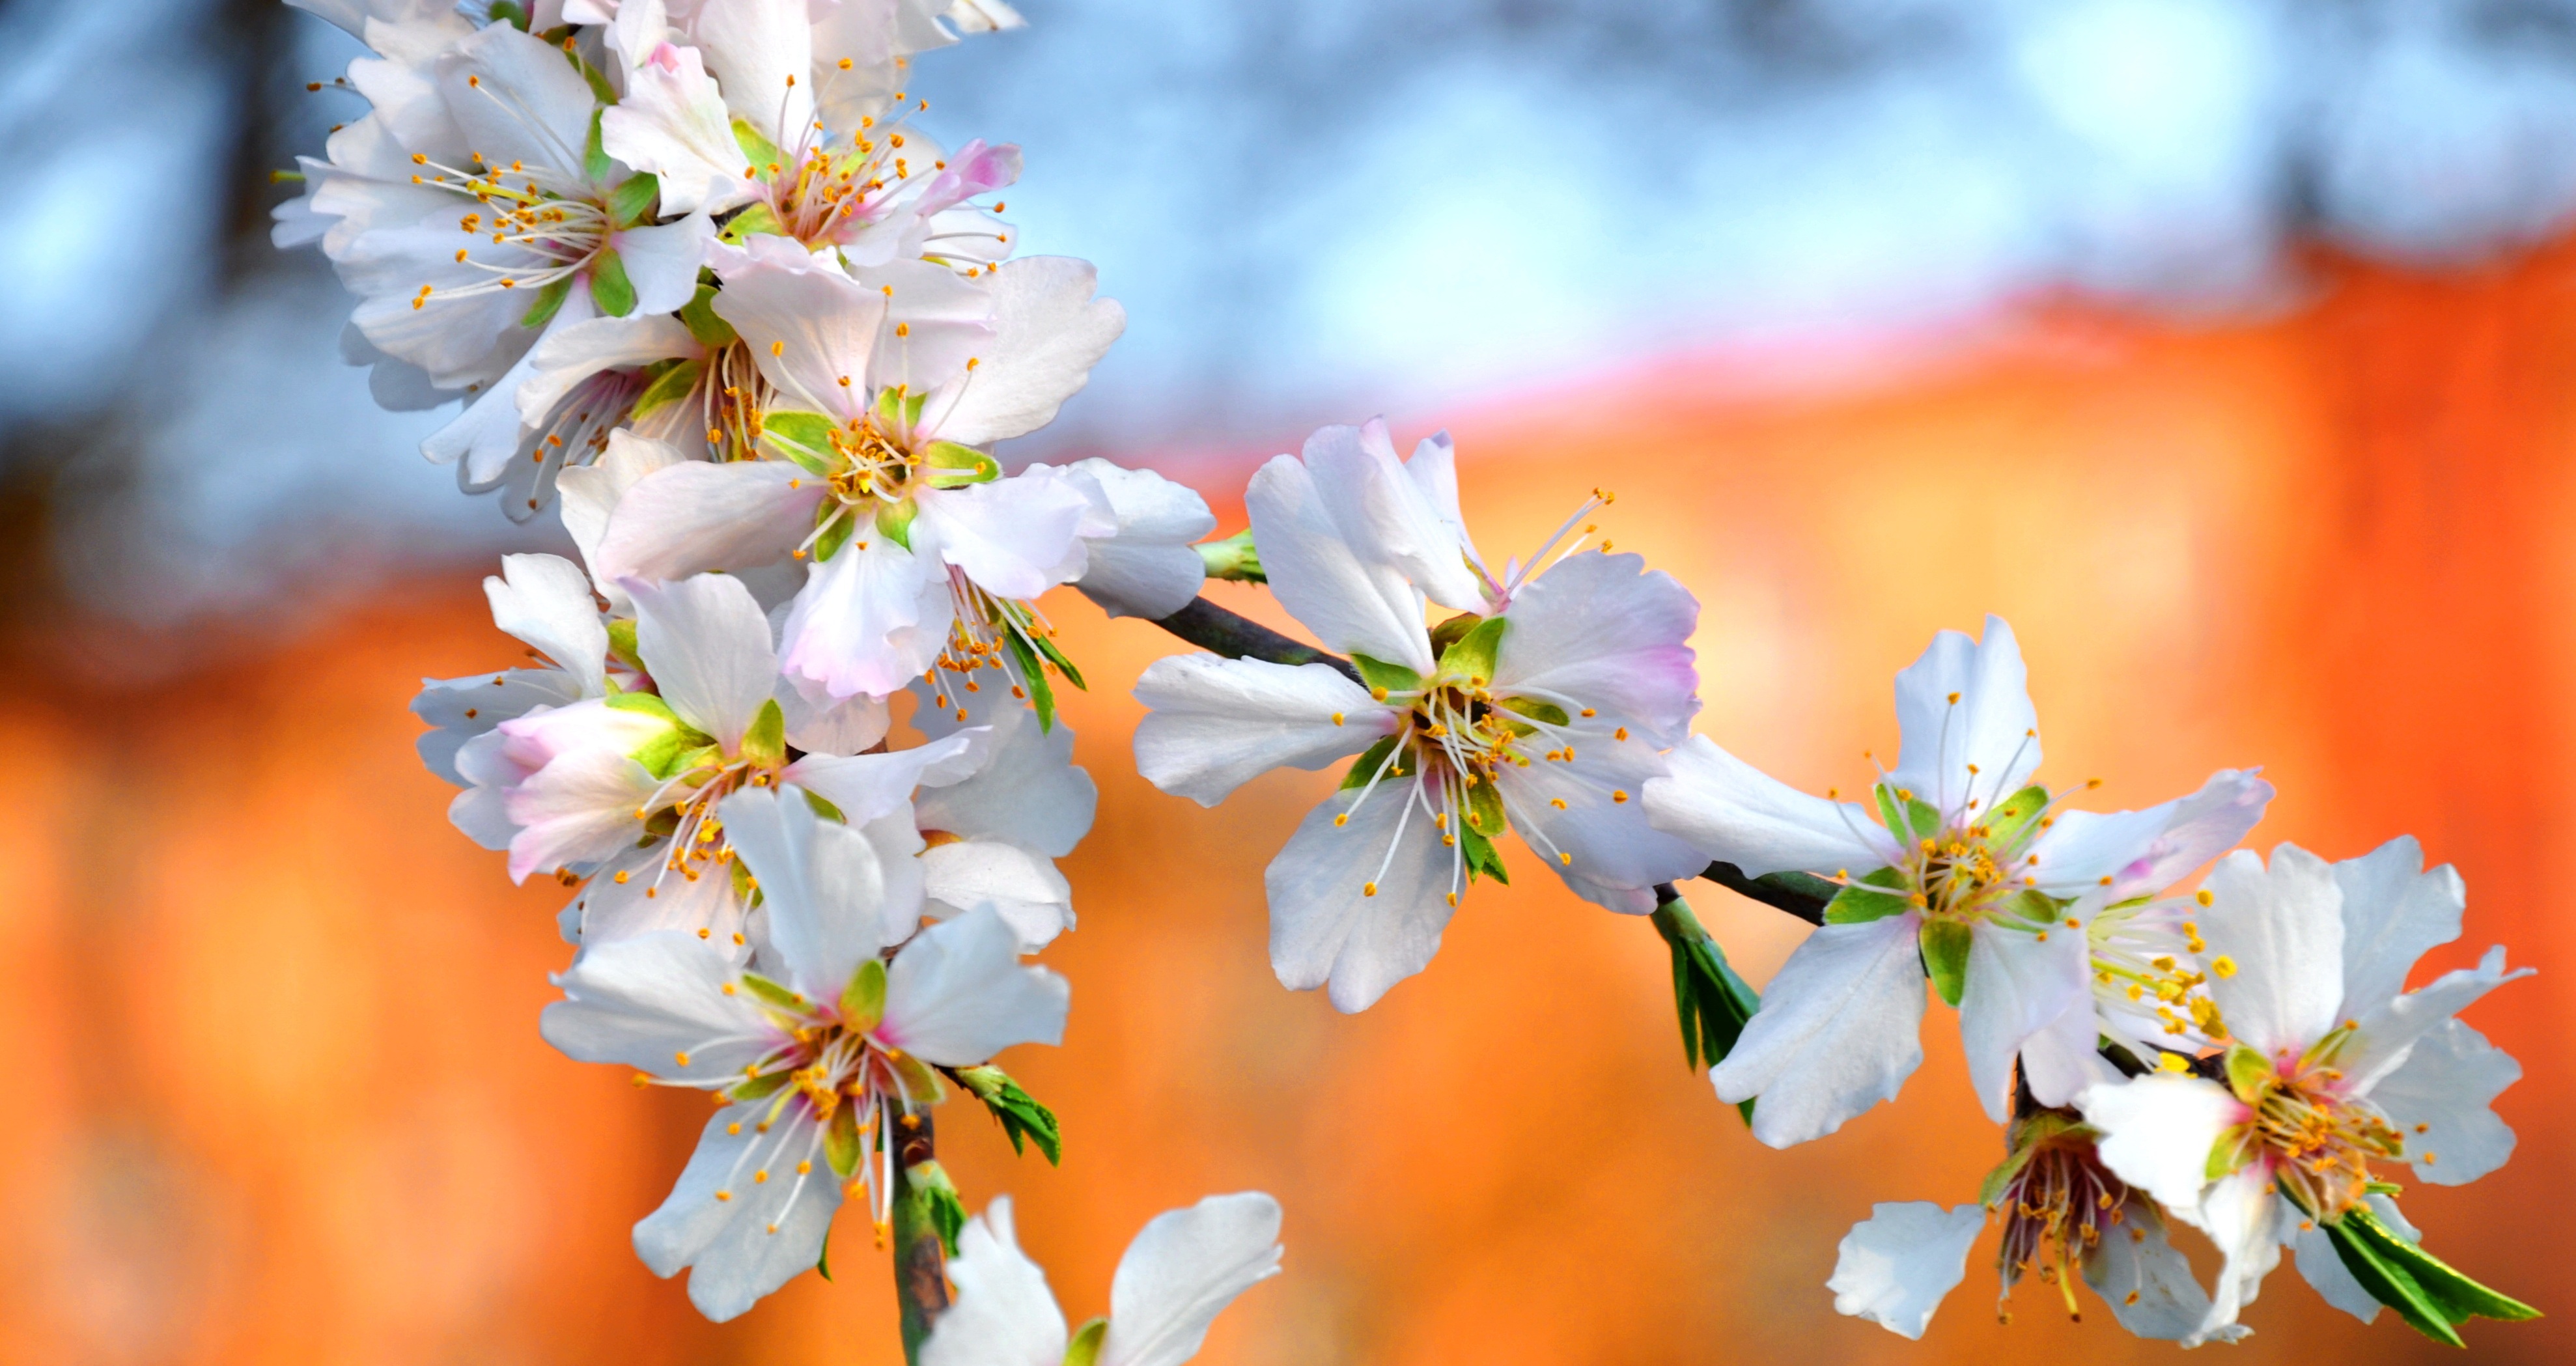
tree, nature, branch, blossom, plant, white, sunlight, leaf, flower, petal, spring, produce, autumn, botany, flora, season, cherry blossom, wildflower, close up, macro photography, almond flower